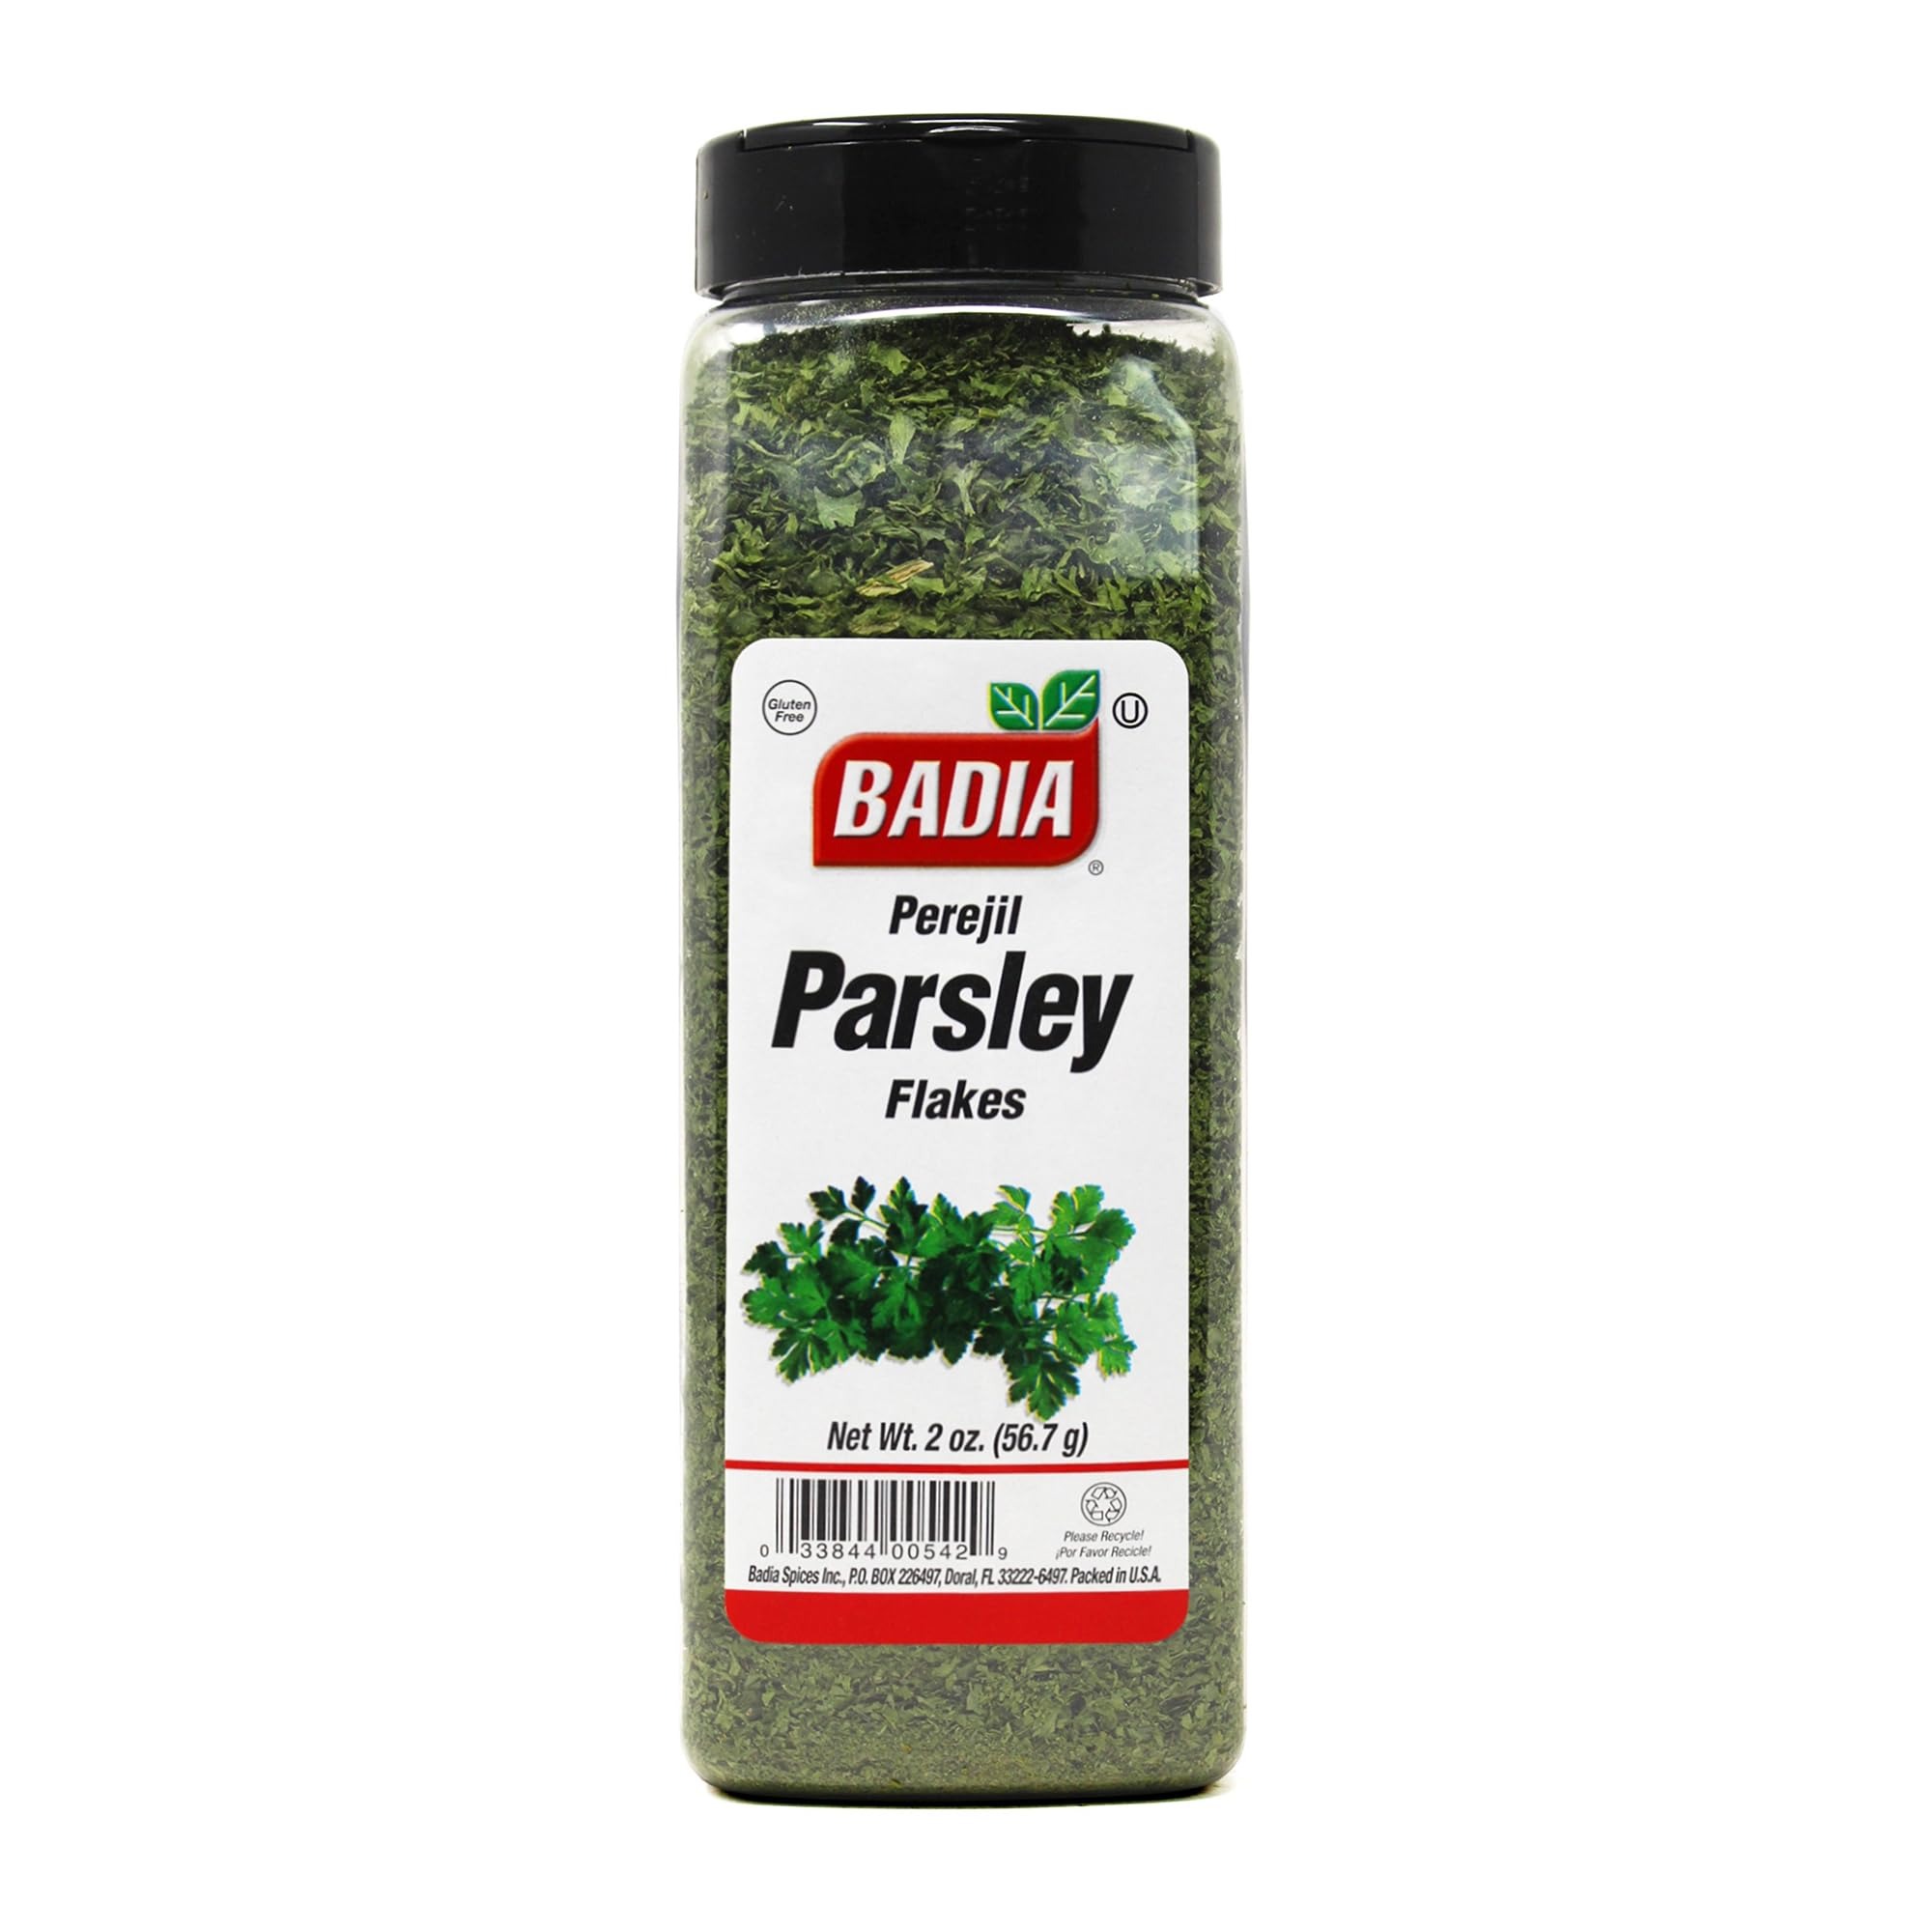
Item Name: Badia Parsley Flakes, 2 Ounce (Pack of 6)
Bullet Point 1: Aparsley Flakes
Bullet Point 2: Aparsley
Value: 12.0
Unit: ounce

Price: 17.76